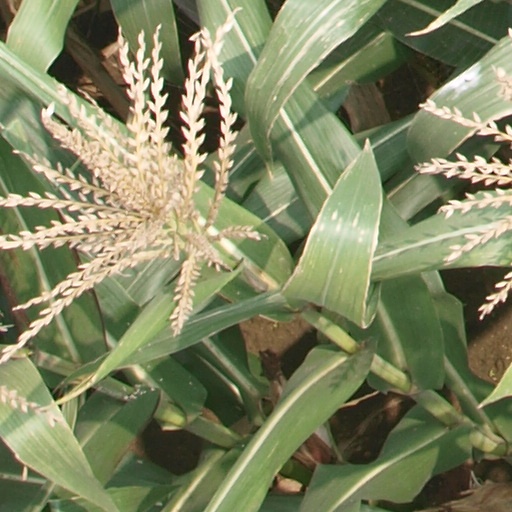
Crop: maize; corn